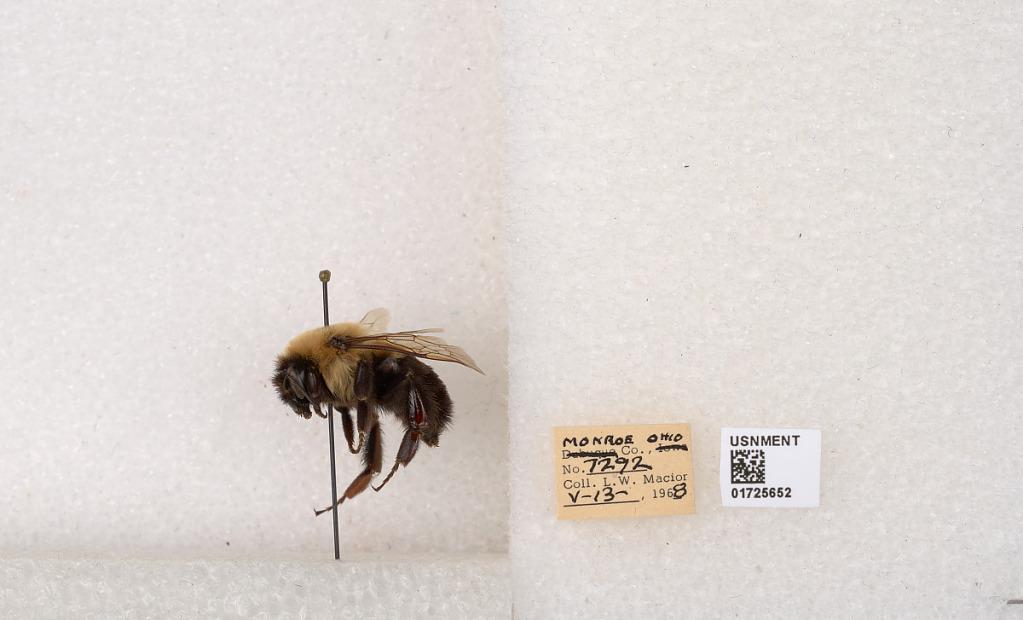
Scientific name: Bombus impatiens Cresson
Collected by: L. Macior
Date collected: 1968-5-13
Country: United States
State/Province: Ohio
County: Monroe
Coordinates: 39.7274, -81.0829